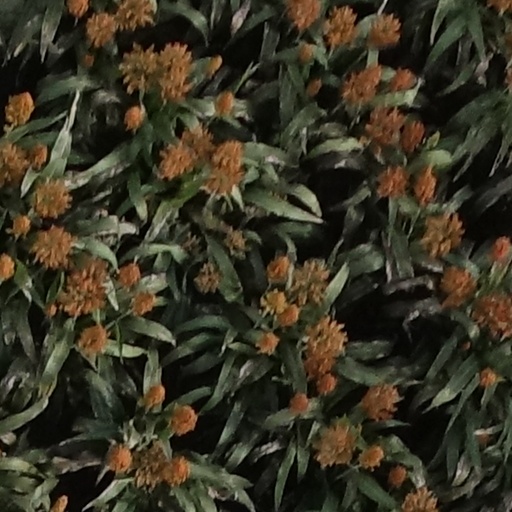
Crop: sorghum